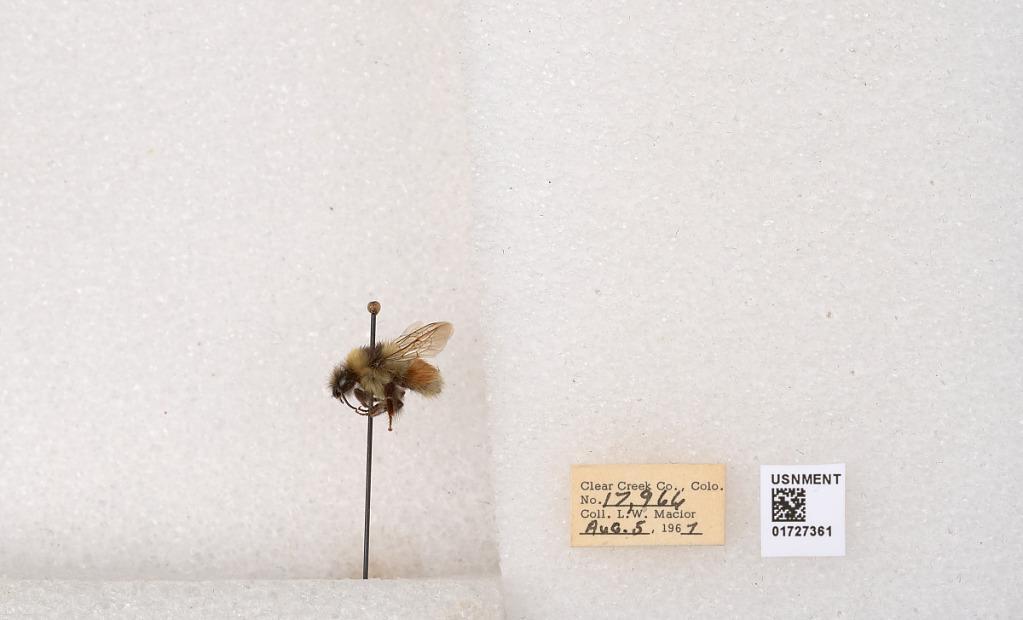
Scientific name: Bombus (Pyrobombus) sylvicola Kirby
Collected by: L. Macior
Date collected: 1967-8-5
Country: United States
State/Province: Colorado
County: Clear Creek
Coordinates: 39.6891, -105.644